Hotel by the River

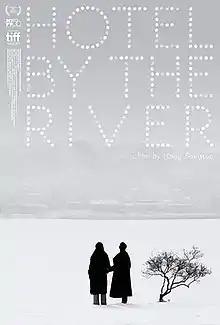

Hotel by the River is a 2018 South Korean film written and directed by Hong Sang-soo. It premiered at the 71st Locarno Film Festival.